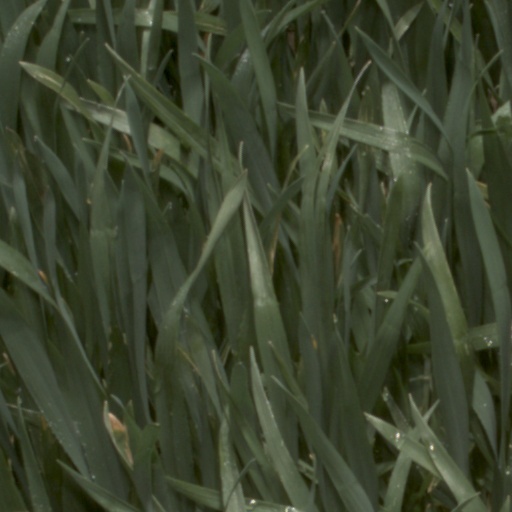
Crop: wheat